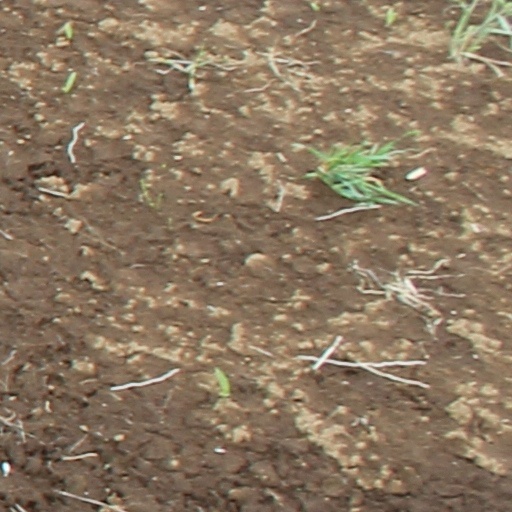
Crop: wheat